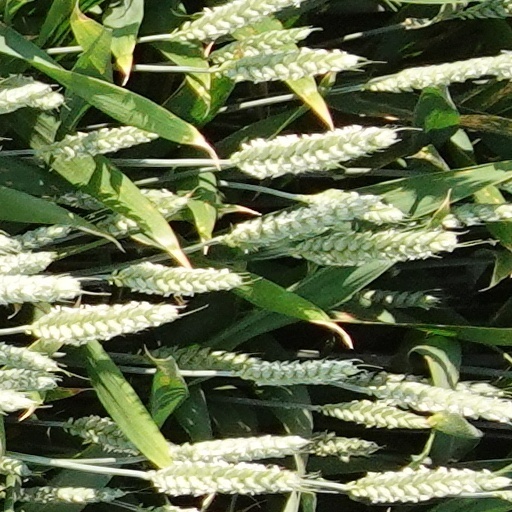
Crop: wheat